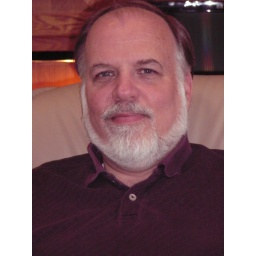
Neal in his chair in his office